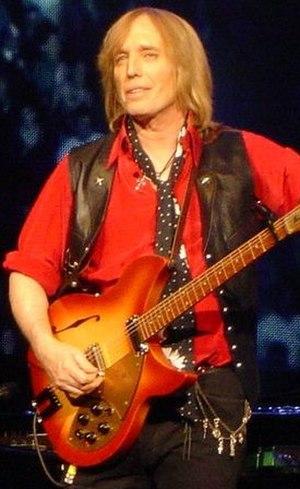
George Harrison, né le 25 février 1943 à Liverpool et mort le 29 novembre 2001 à Los Angeles, est un musicien britannique, guitariste, auteur-compositeur-interprète, producteur de cinéma, et le plus jeune membre des Beatles.